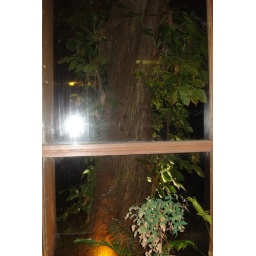
...I felt like I was sleeping in a tree house. It was awesome.